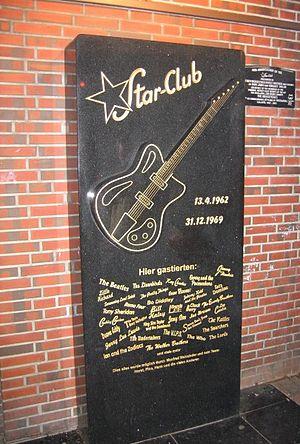
Le Star-Club était une salle de danse et concerts qui a été dans les années 1960 le plus illustre temple du rock'n'roll à Hambourg, en Allemagne. Il est entré dans l'histoire comme ayant été un des lieux où a démarré la légende des Beatles, et comme étant devenu célèbre grâce à eux.
Live! at the Star-Club in Hamburg, Germany; 1962 est un album double non officiel du groupe rock britannique The Beatles enregistré en direct, au Star-Club de Hambourg, fin décembre 1962. À ce point de leur carrière, les Beatles ont un nouveau batteur engagé durant l'été, Ringo Starr, ont en poche un contrat avec le producteur George Martin et le label Parlophone, division d'EMI, ont publié leur premier single, Love Me Do et ont enregistré le suivant, Please Please Me qui marquera en 1963 le début de la Beatlemania. Cet album de piètre qualité sonore et rejeté par les Beatles, est le témoignage de leurs débuts dans les quartiers chauds de Hambourg. C'est en fait un bootleg publié en 1977 dans des versions quelques peu différentes en Europe et en Amérique.